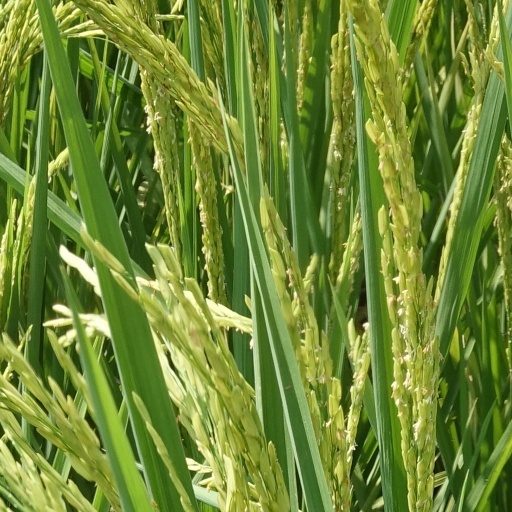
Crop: rice